Plaza Grau

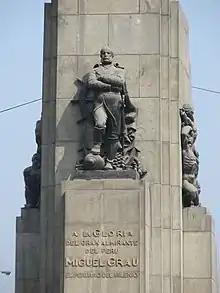
Detail of Miguel Grau in his monument located in the middle of the square.

The original plaza dedicated to Grau was built in Callao in 1890, but was renamed Plaza Emilio San Martín, after Emilio San Martín, who died during the War of the Pacific. Before the memorials to Grau and San Martín, the plaza was originally known as Constitution Square and Victory Square.